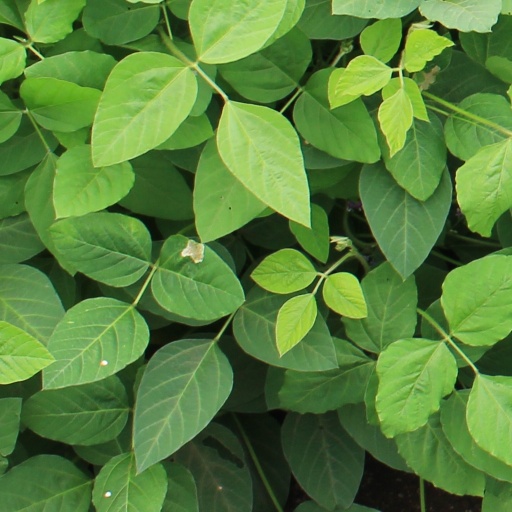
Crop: soybean